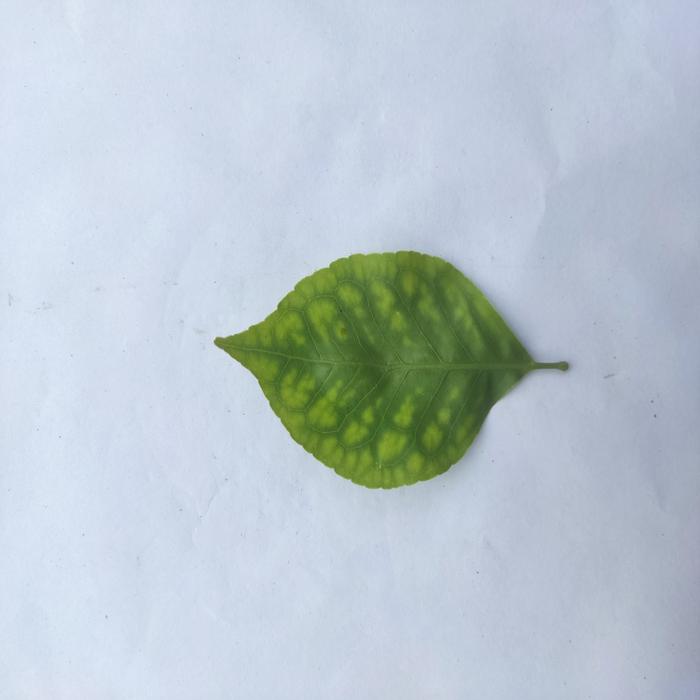
Crop: Aegle Marmelos
Leaf condition: Leaf_Spot